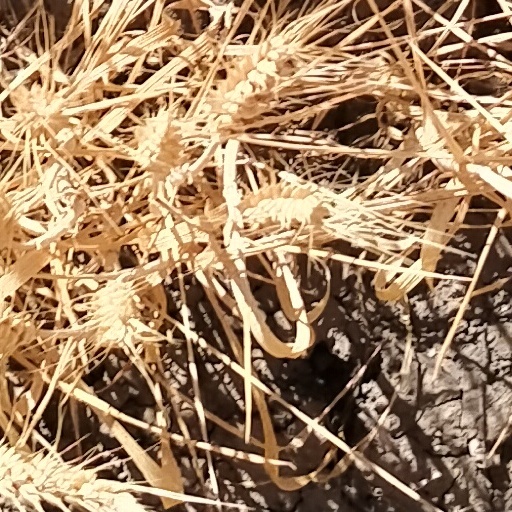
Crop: wheat